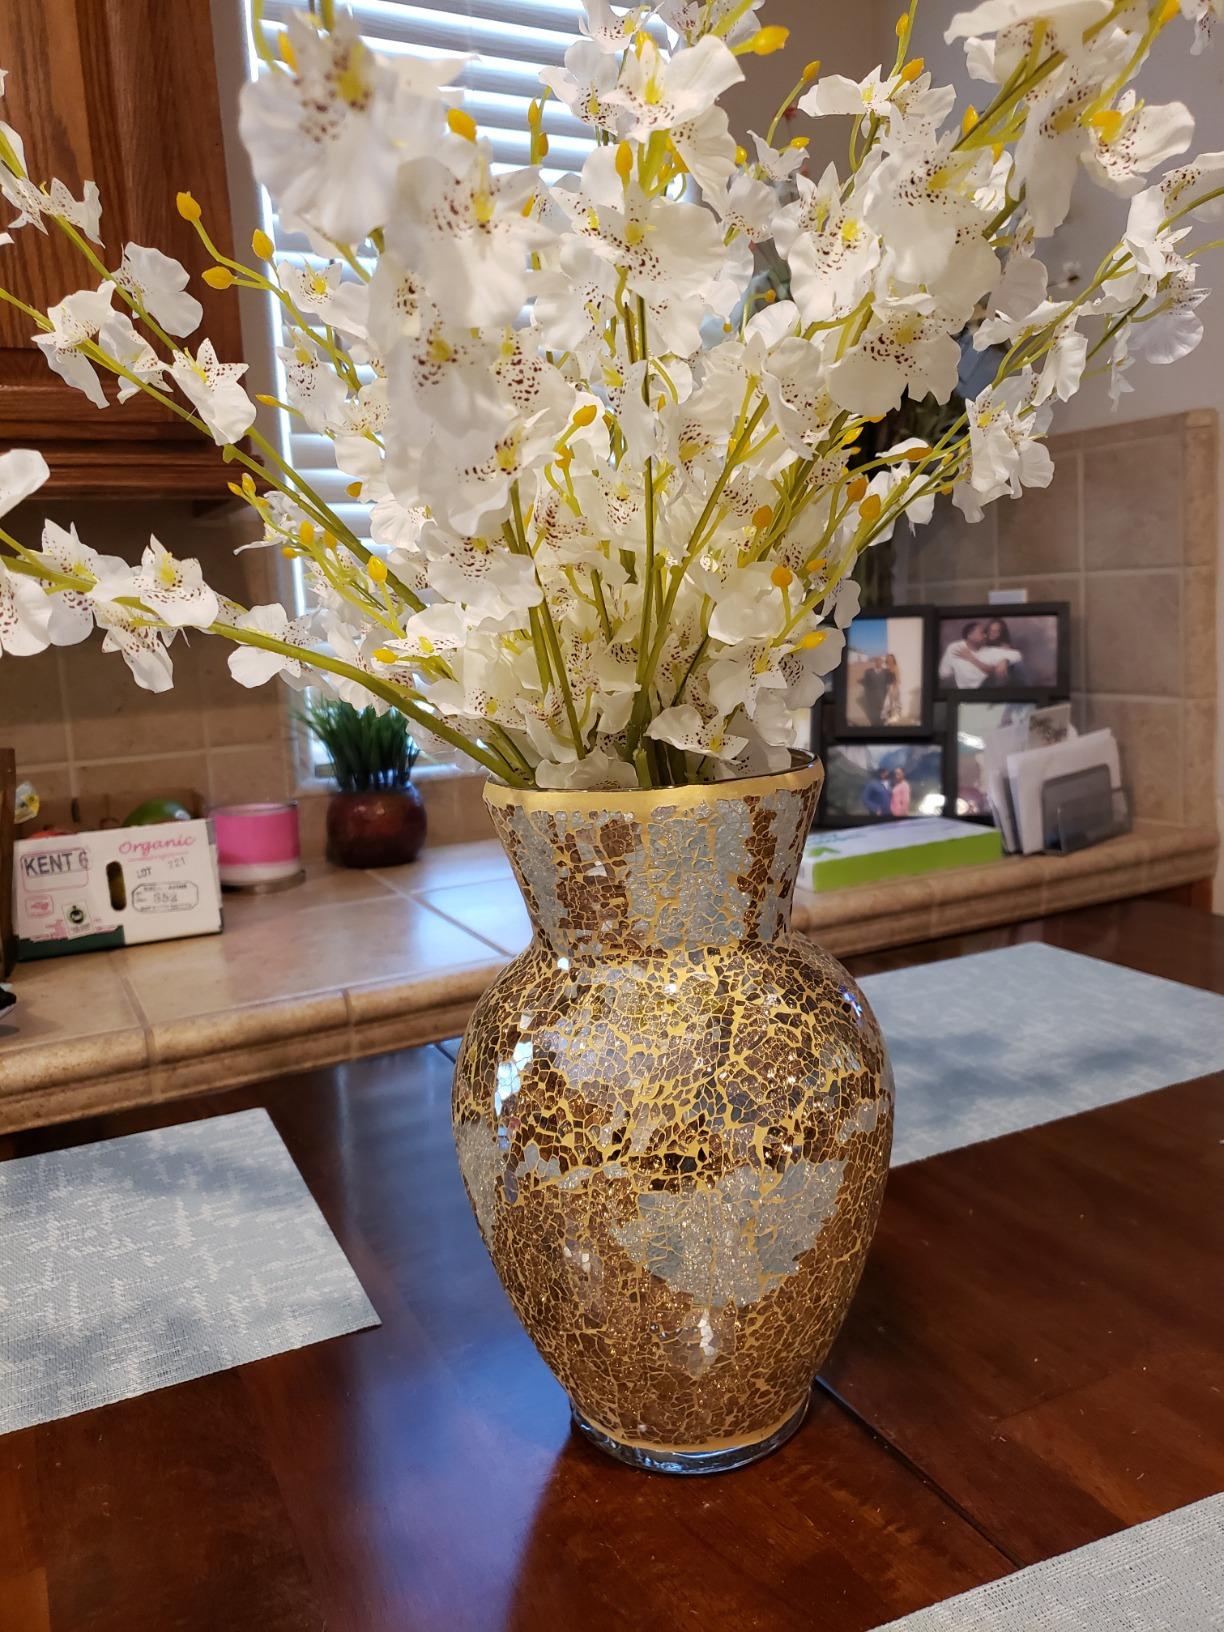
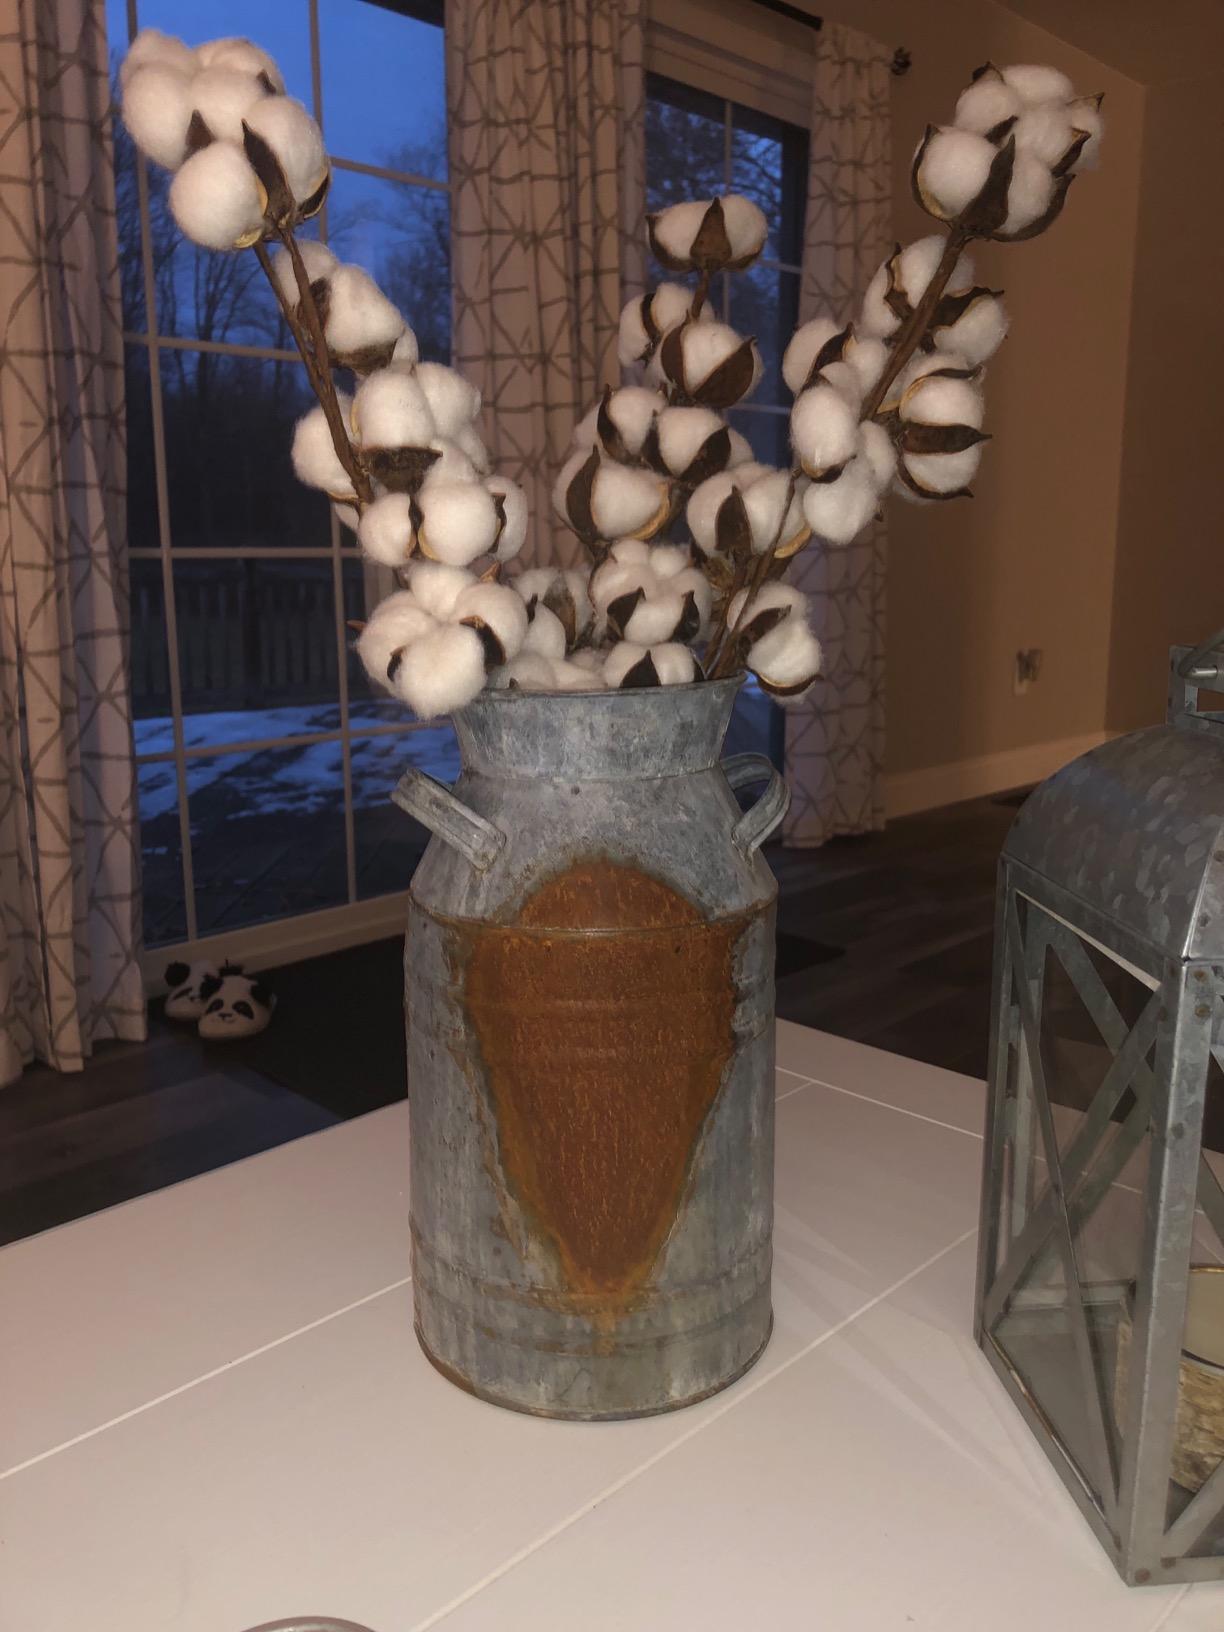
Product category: vase
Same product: no